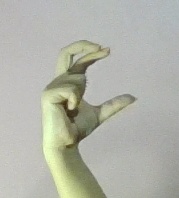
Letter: thal